Chess variant

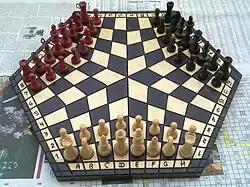
A three-player chess variant which uses a hexagonal board

A chess variant is a game related to, derived from, or inspired by chess. Such variants can differ from chess in many different ways.